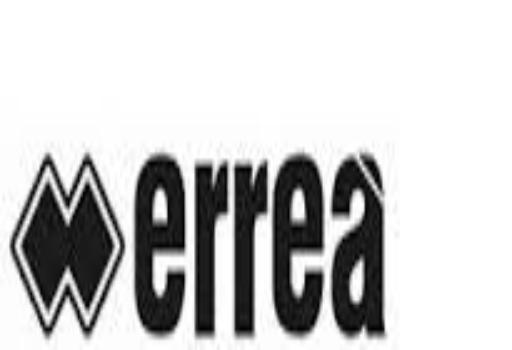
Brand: Errea
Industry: Clothes